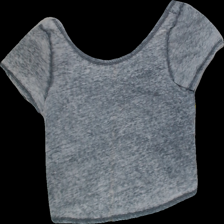
View: front
Type: T-shirt
Category: Ladies
Brand: Not Applicable
Colors: Grey
Material: 82%polyester 18%cotton
Cut: C-collar, Regular, Cropped
Size: S
Season: All
Trend: No trend
Stains: No
Damage: 0
Price range: <50
Recommended usage: Export